Asante Samuel Jr.

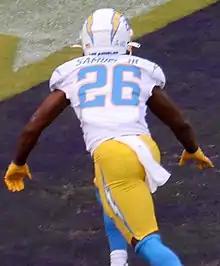
Samuel with the Los Angeles Chargers in 2021

Asante Tyrell Samuel Jr. (born October 3, 1999) is an American professional football cornerback. He played college football for the Florida State Seminoles and was selected by the Los Angeles Chargers in the second round of the 2021 NFL draft.